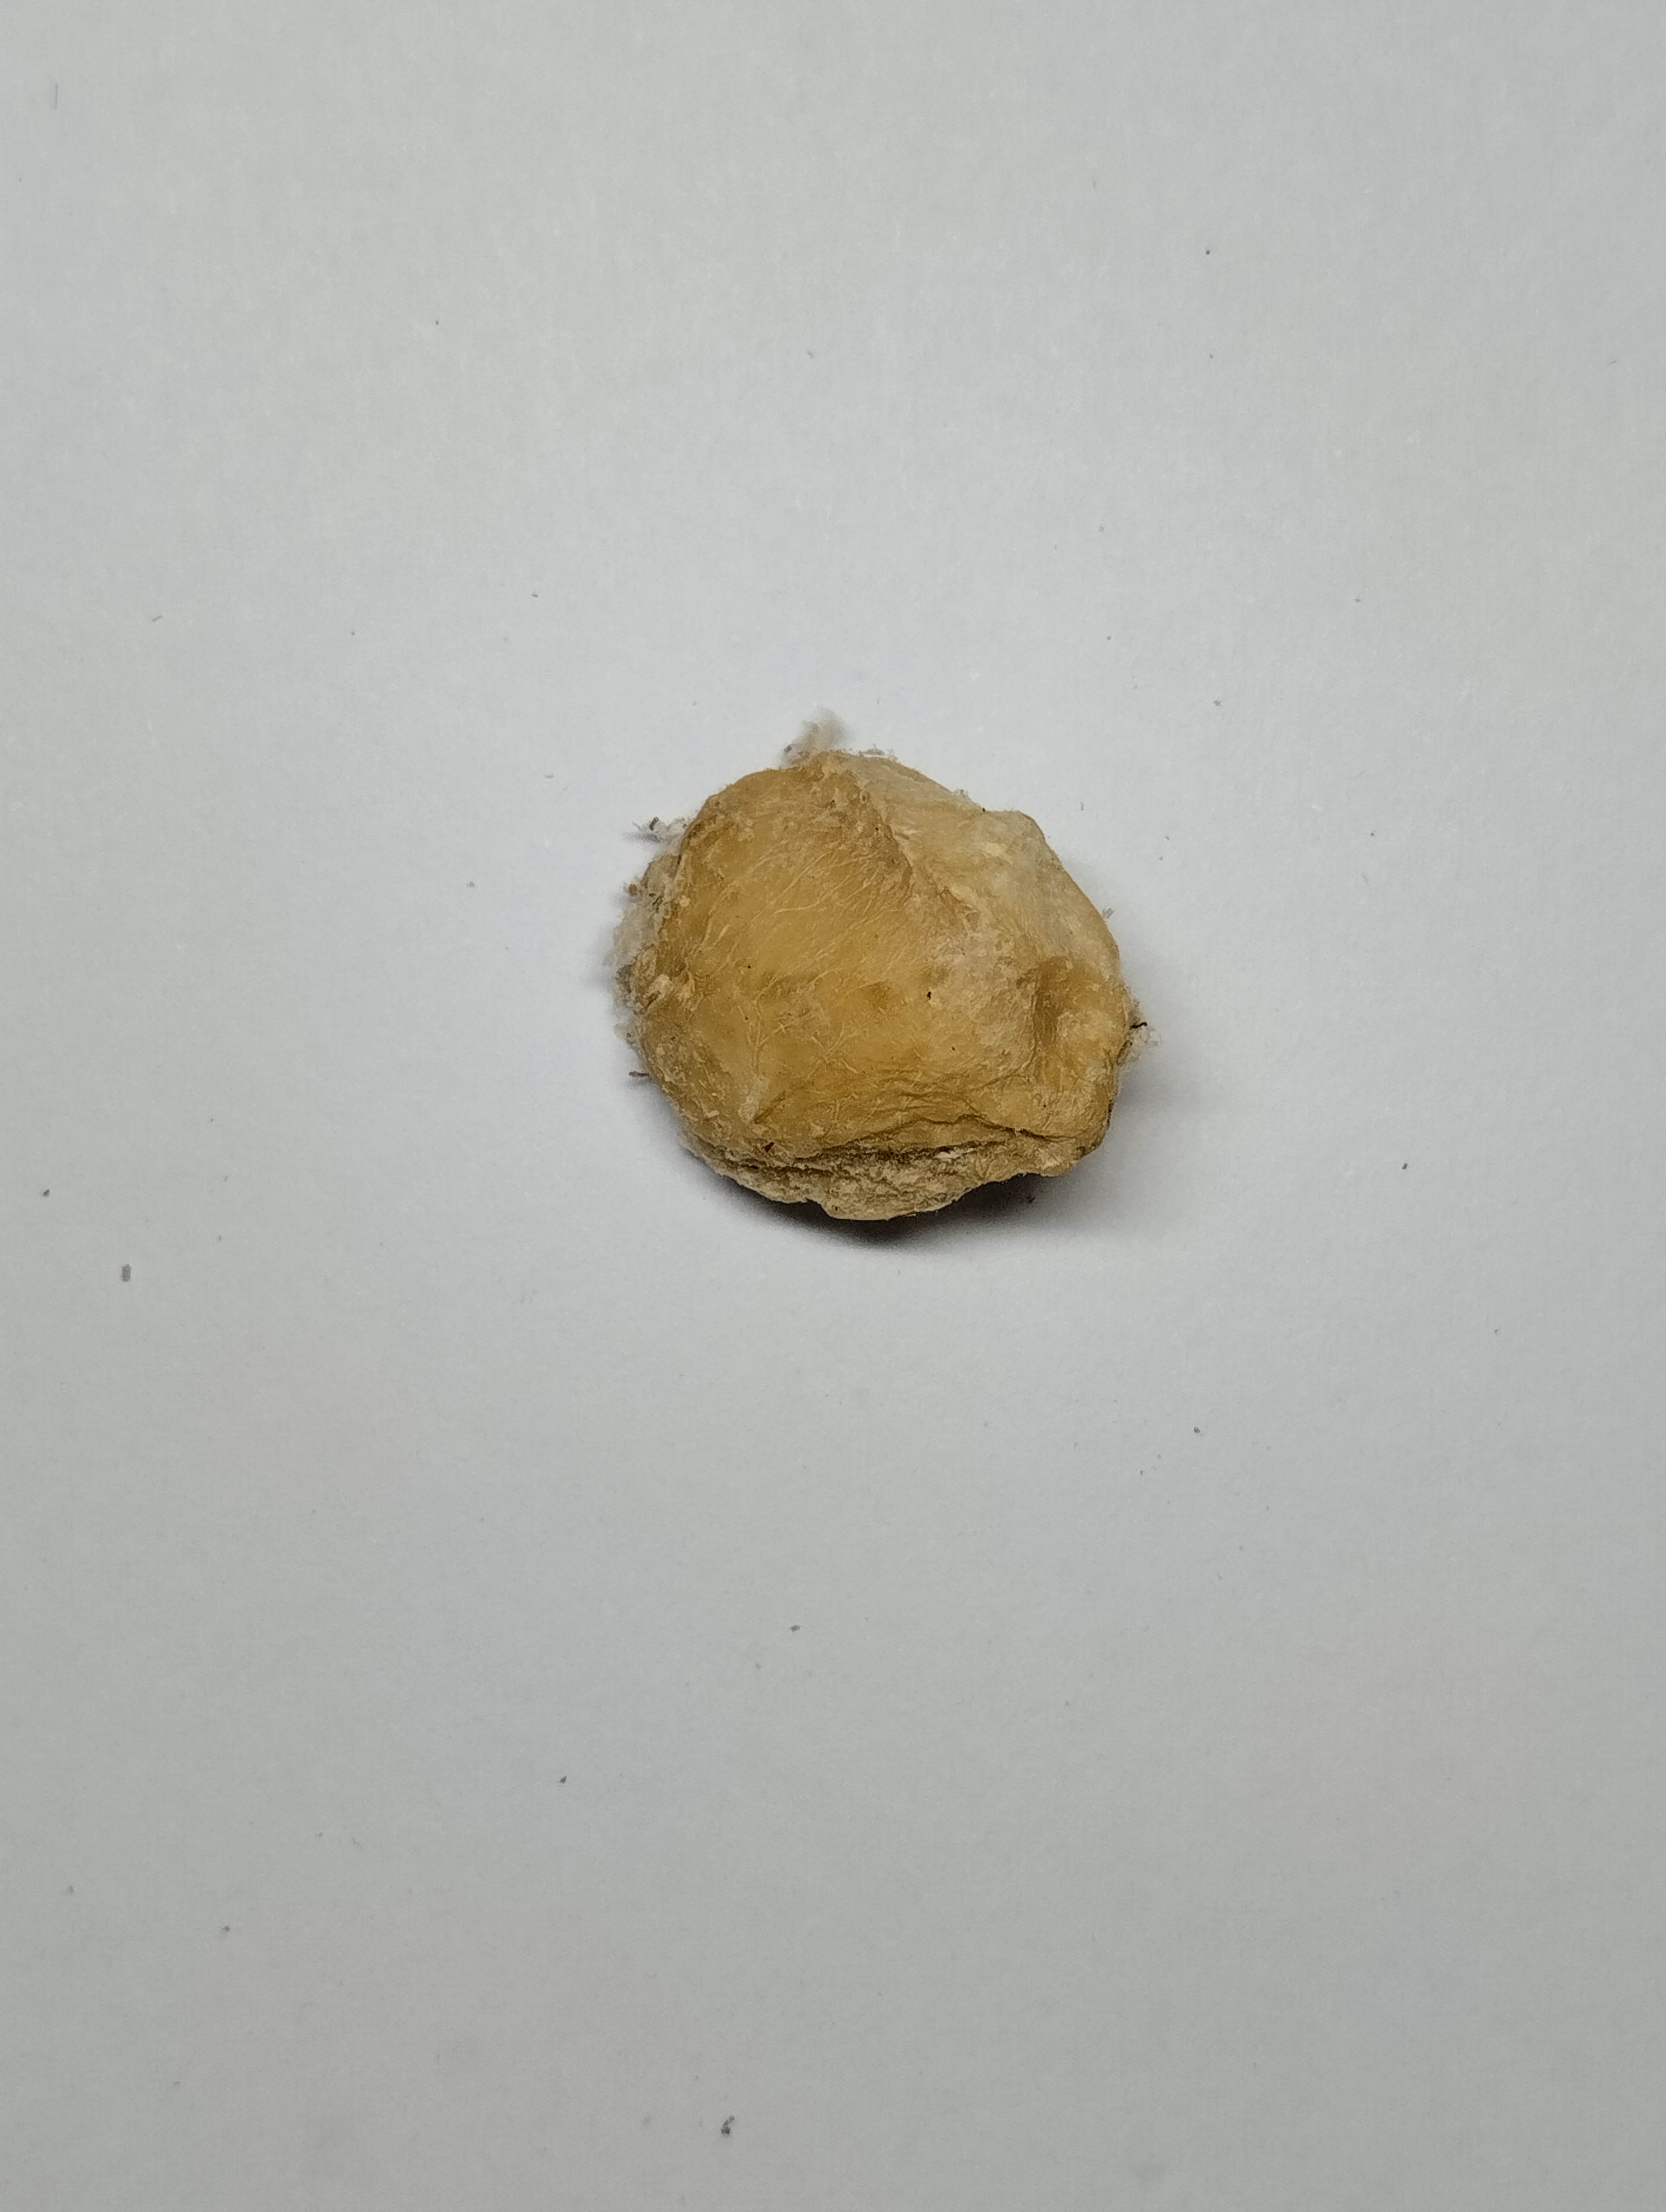
Label: rusak (damaged seed)